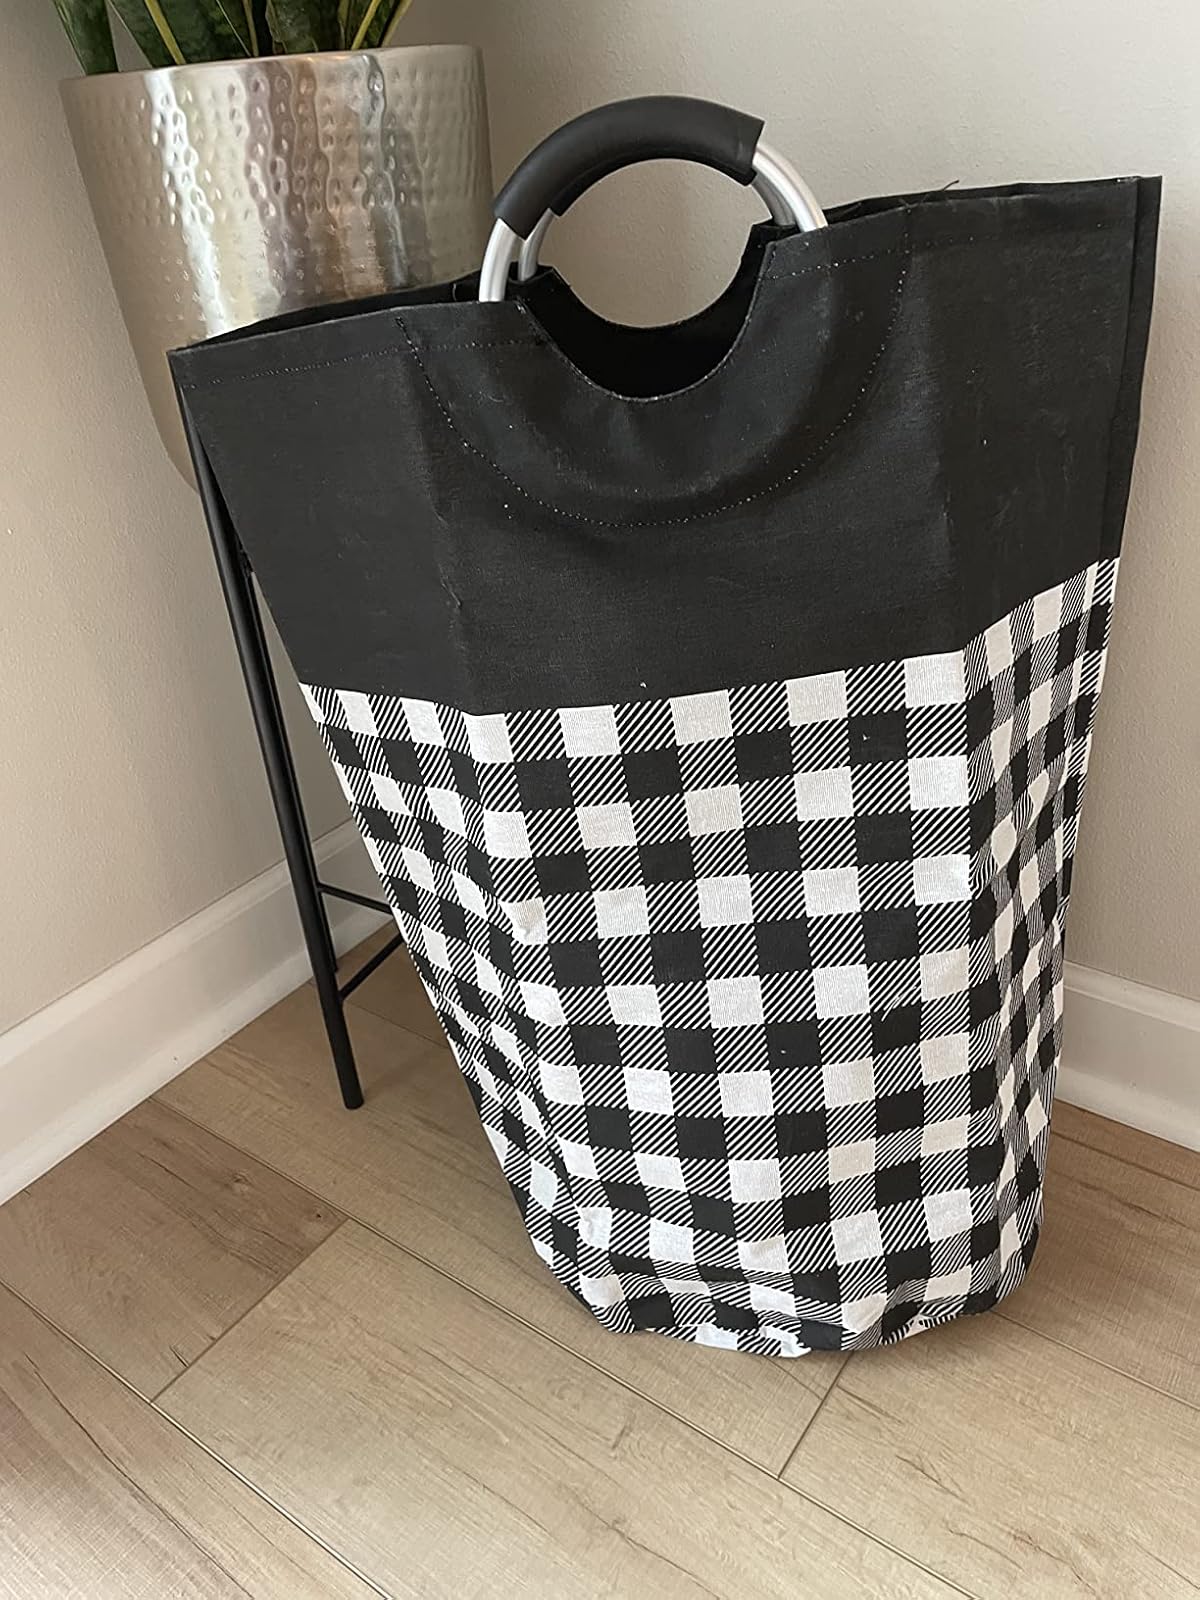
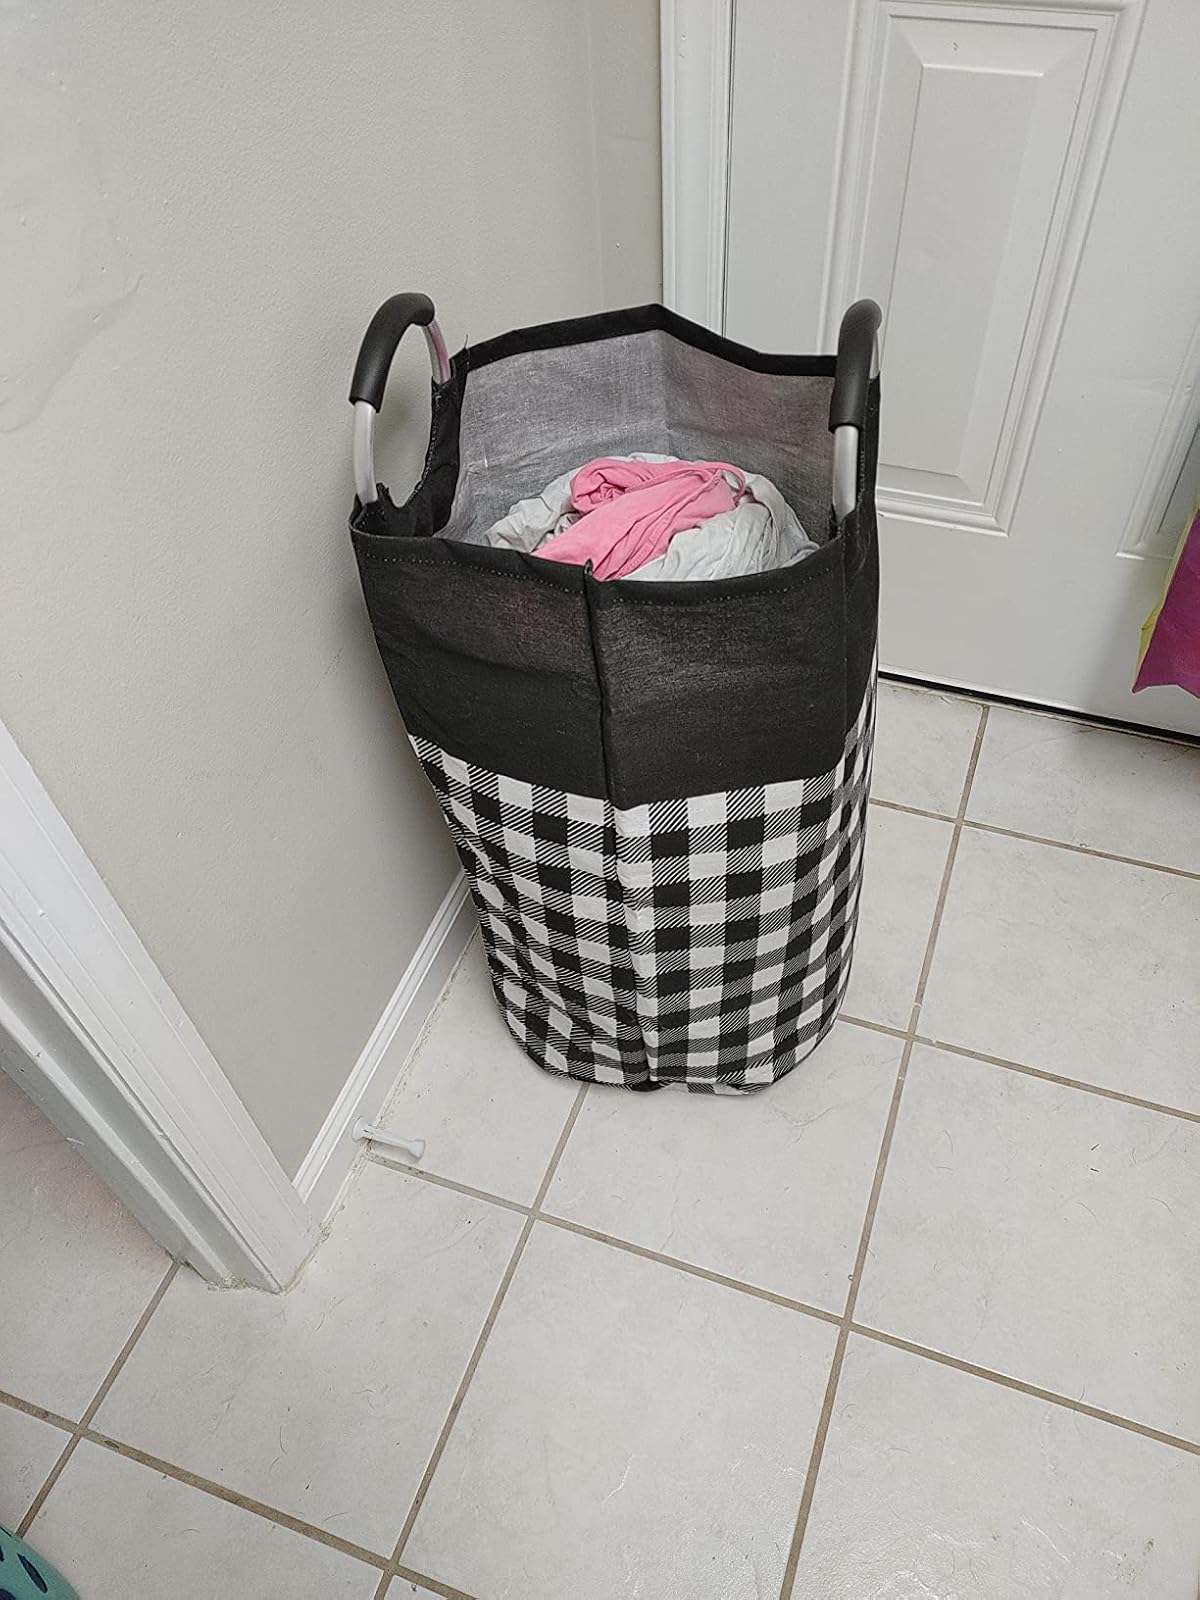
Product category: items_hamper
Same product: yes